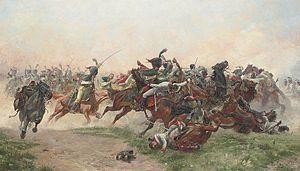
La bataille de Wagram est une bataille de la guerre de la Cinquième Coalition, qui fut décisive pour son issue. Elle a eu lieu dans les plaines Marchfeld, sur la rive nord du Danube, la principale zone de combats se localisant aux environs du village de Deutsch-Wagram, à 10 km au nord-est de Vienne. Les deux jours de lutte ont vu s'imposer l'armée impériale française, sous le commandement de Napoléon Iᵉʳ face à l'armée impériale autrichienne commandée par l'archiduc Charles d'Autriche-Teschen. La bataille de Wagram fut la plus meurtrière des batailles qui avaient eu lieu jusqu'alors, et ne sera égalée ou dépassée que par les batailles de la Moskova et Leipzig. Après le combat, épuisées et ayant subi de très lourdes pertes, les forces françaises ne peuvent poursuivre leur ennemi. Néanmoins, la situation des Autrichiens, déjà très difficile avant le combat, devient alors désespérée après la défaite.